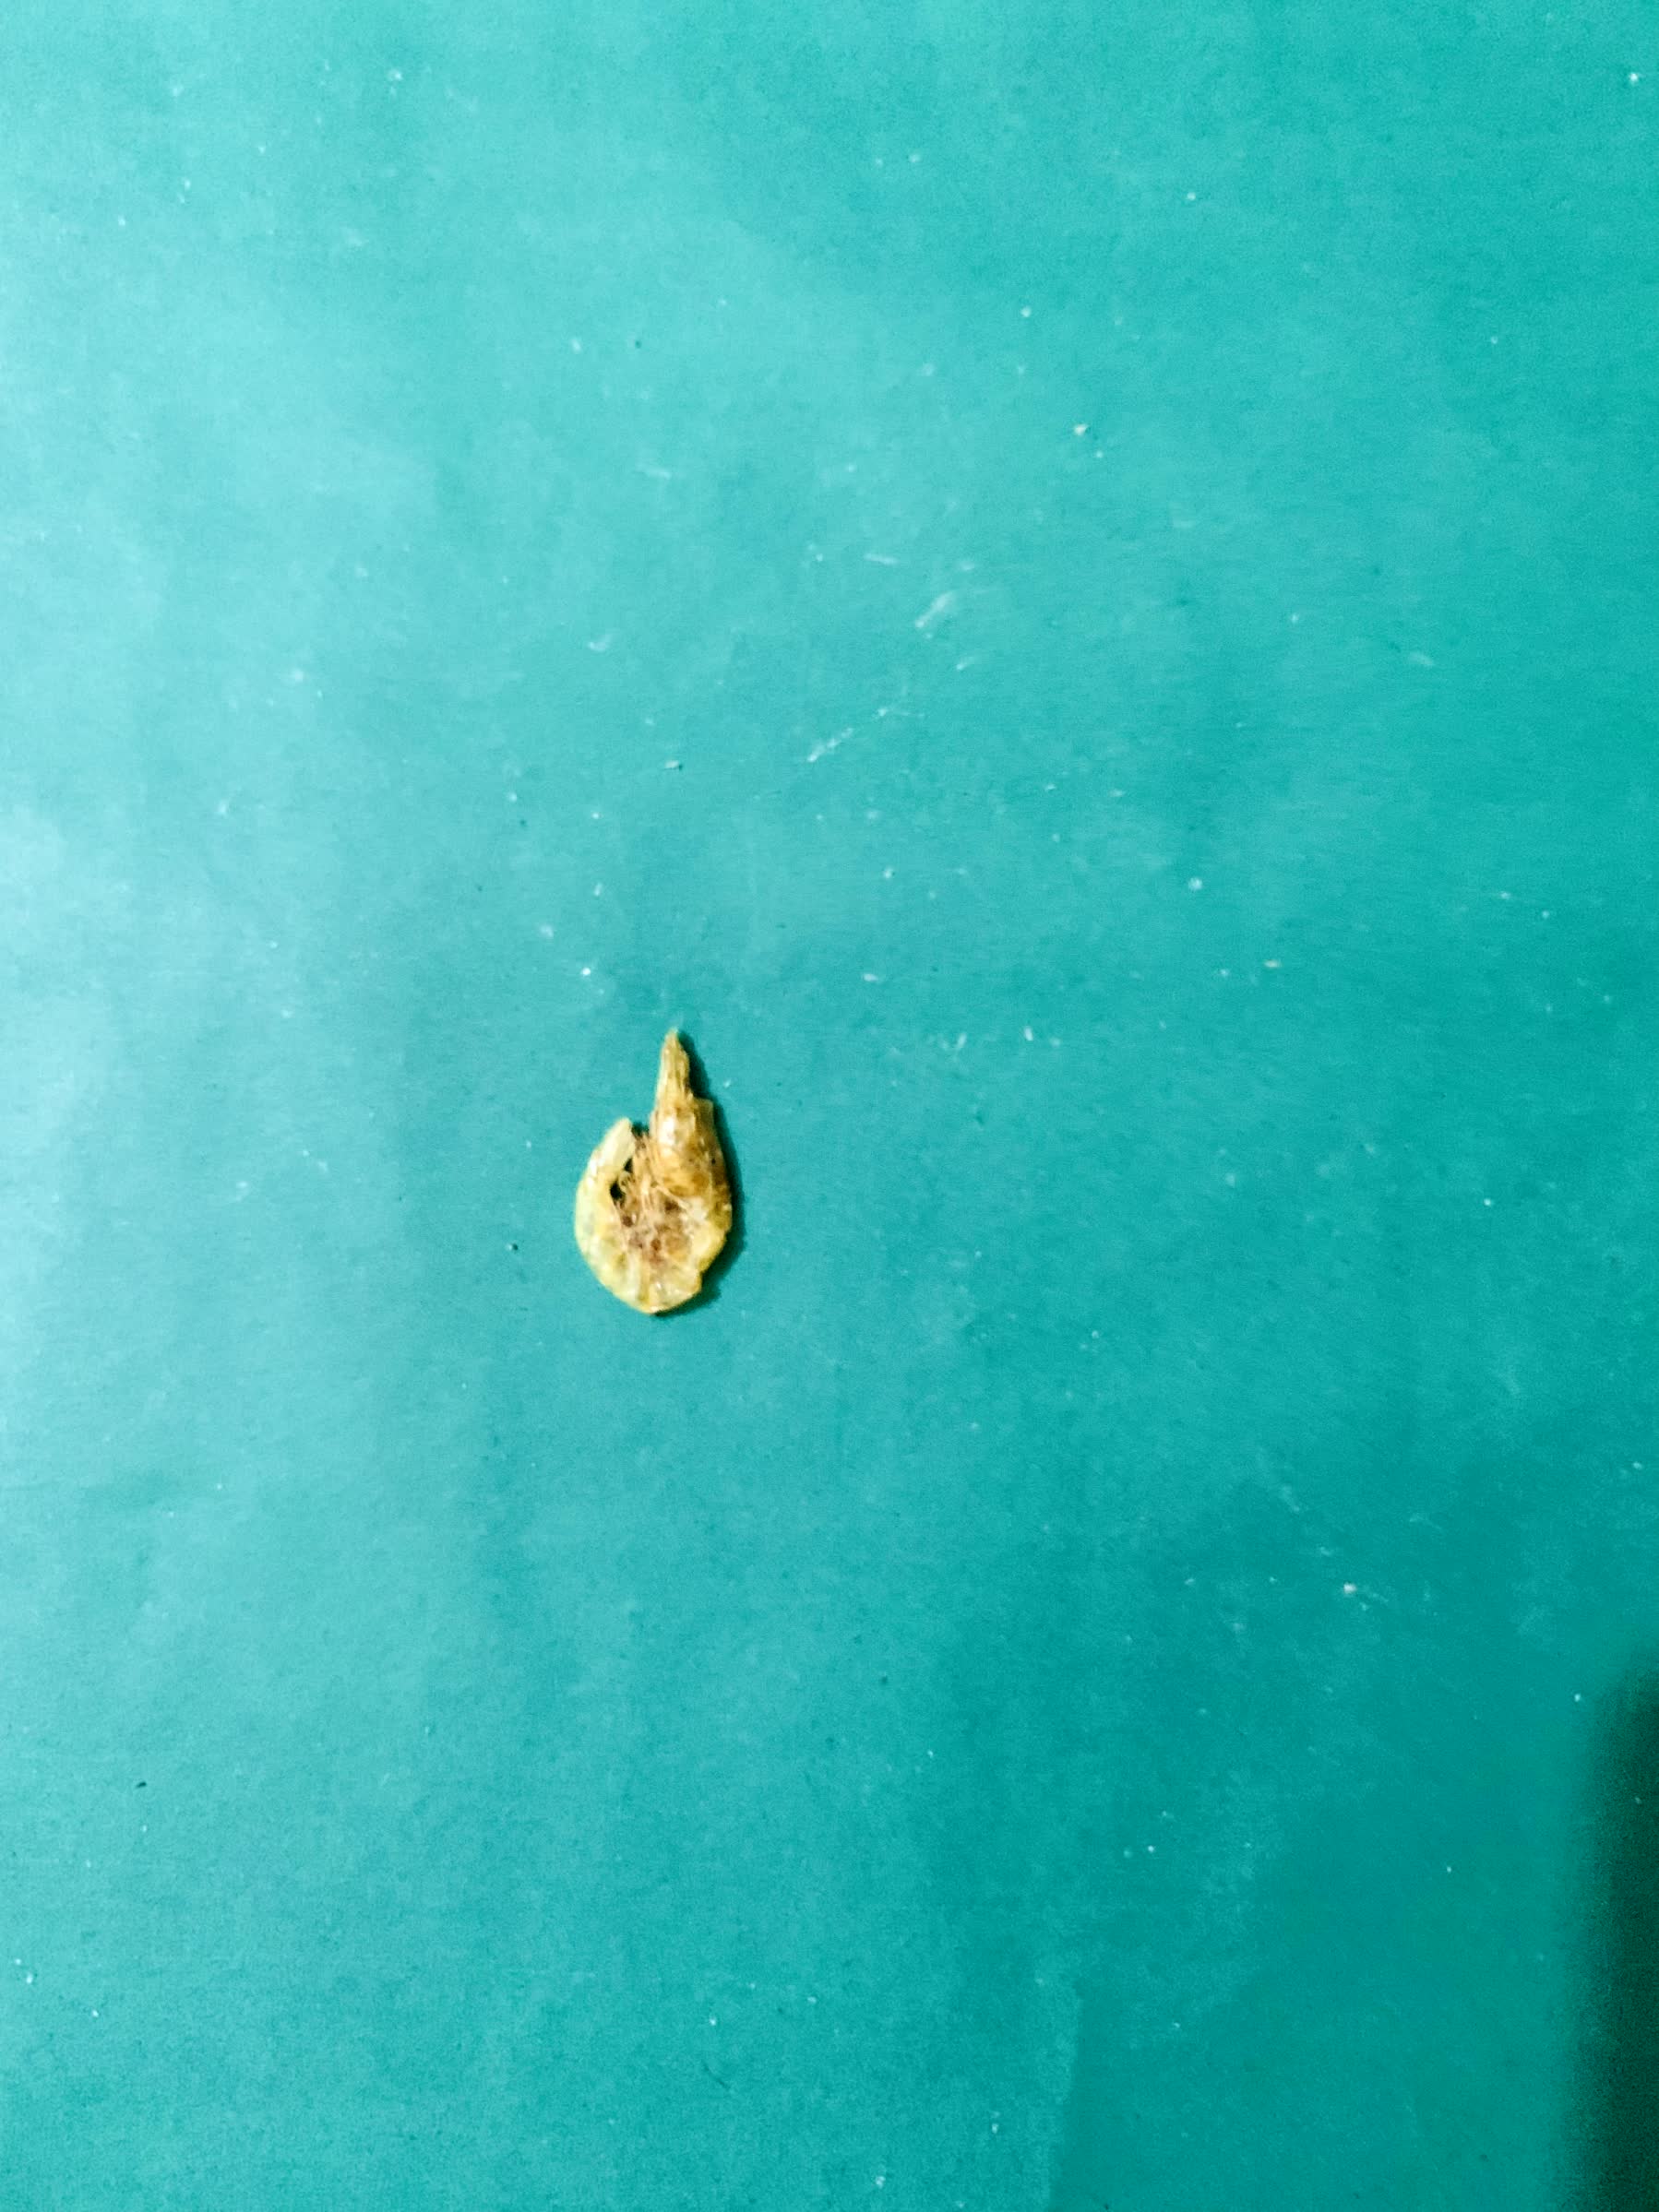
Species: chingri